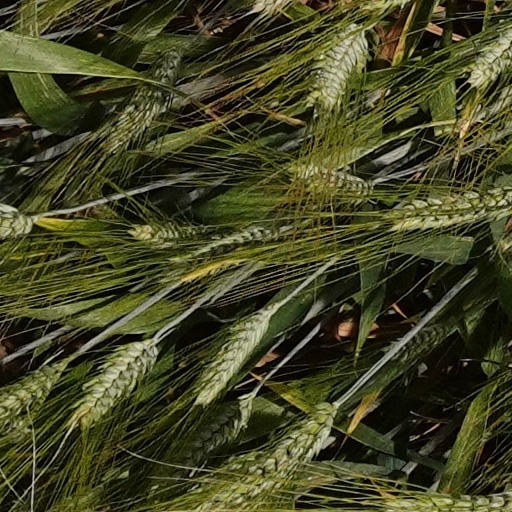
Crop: wheat